Mark Johnson (catcher)

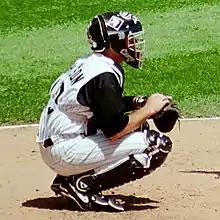
Johnson with the White Sox in 1999

Mark Landon Johnson (born September 12, 1975) is a former professional baseball player, a catcher who played with several major league teams, but primarily with the Chicago White Sox. In 2011, he retired as a player and became a minor league manager. He is currently the catching coordinator for the Chicago Cubs. He previously managed the Cubs Double-A affiliate Tennessee Smokies.